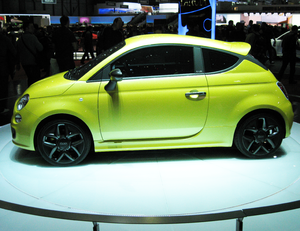
Salon international de l'automobile de Genève